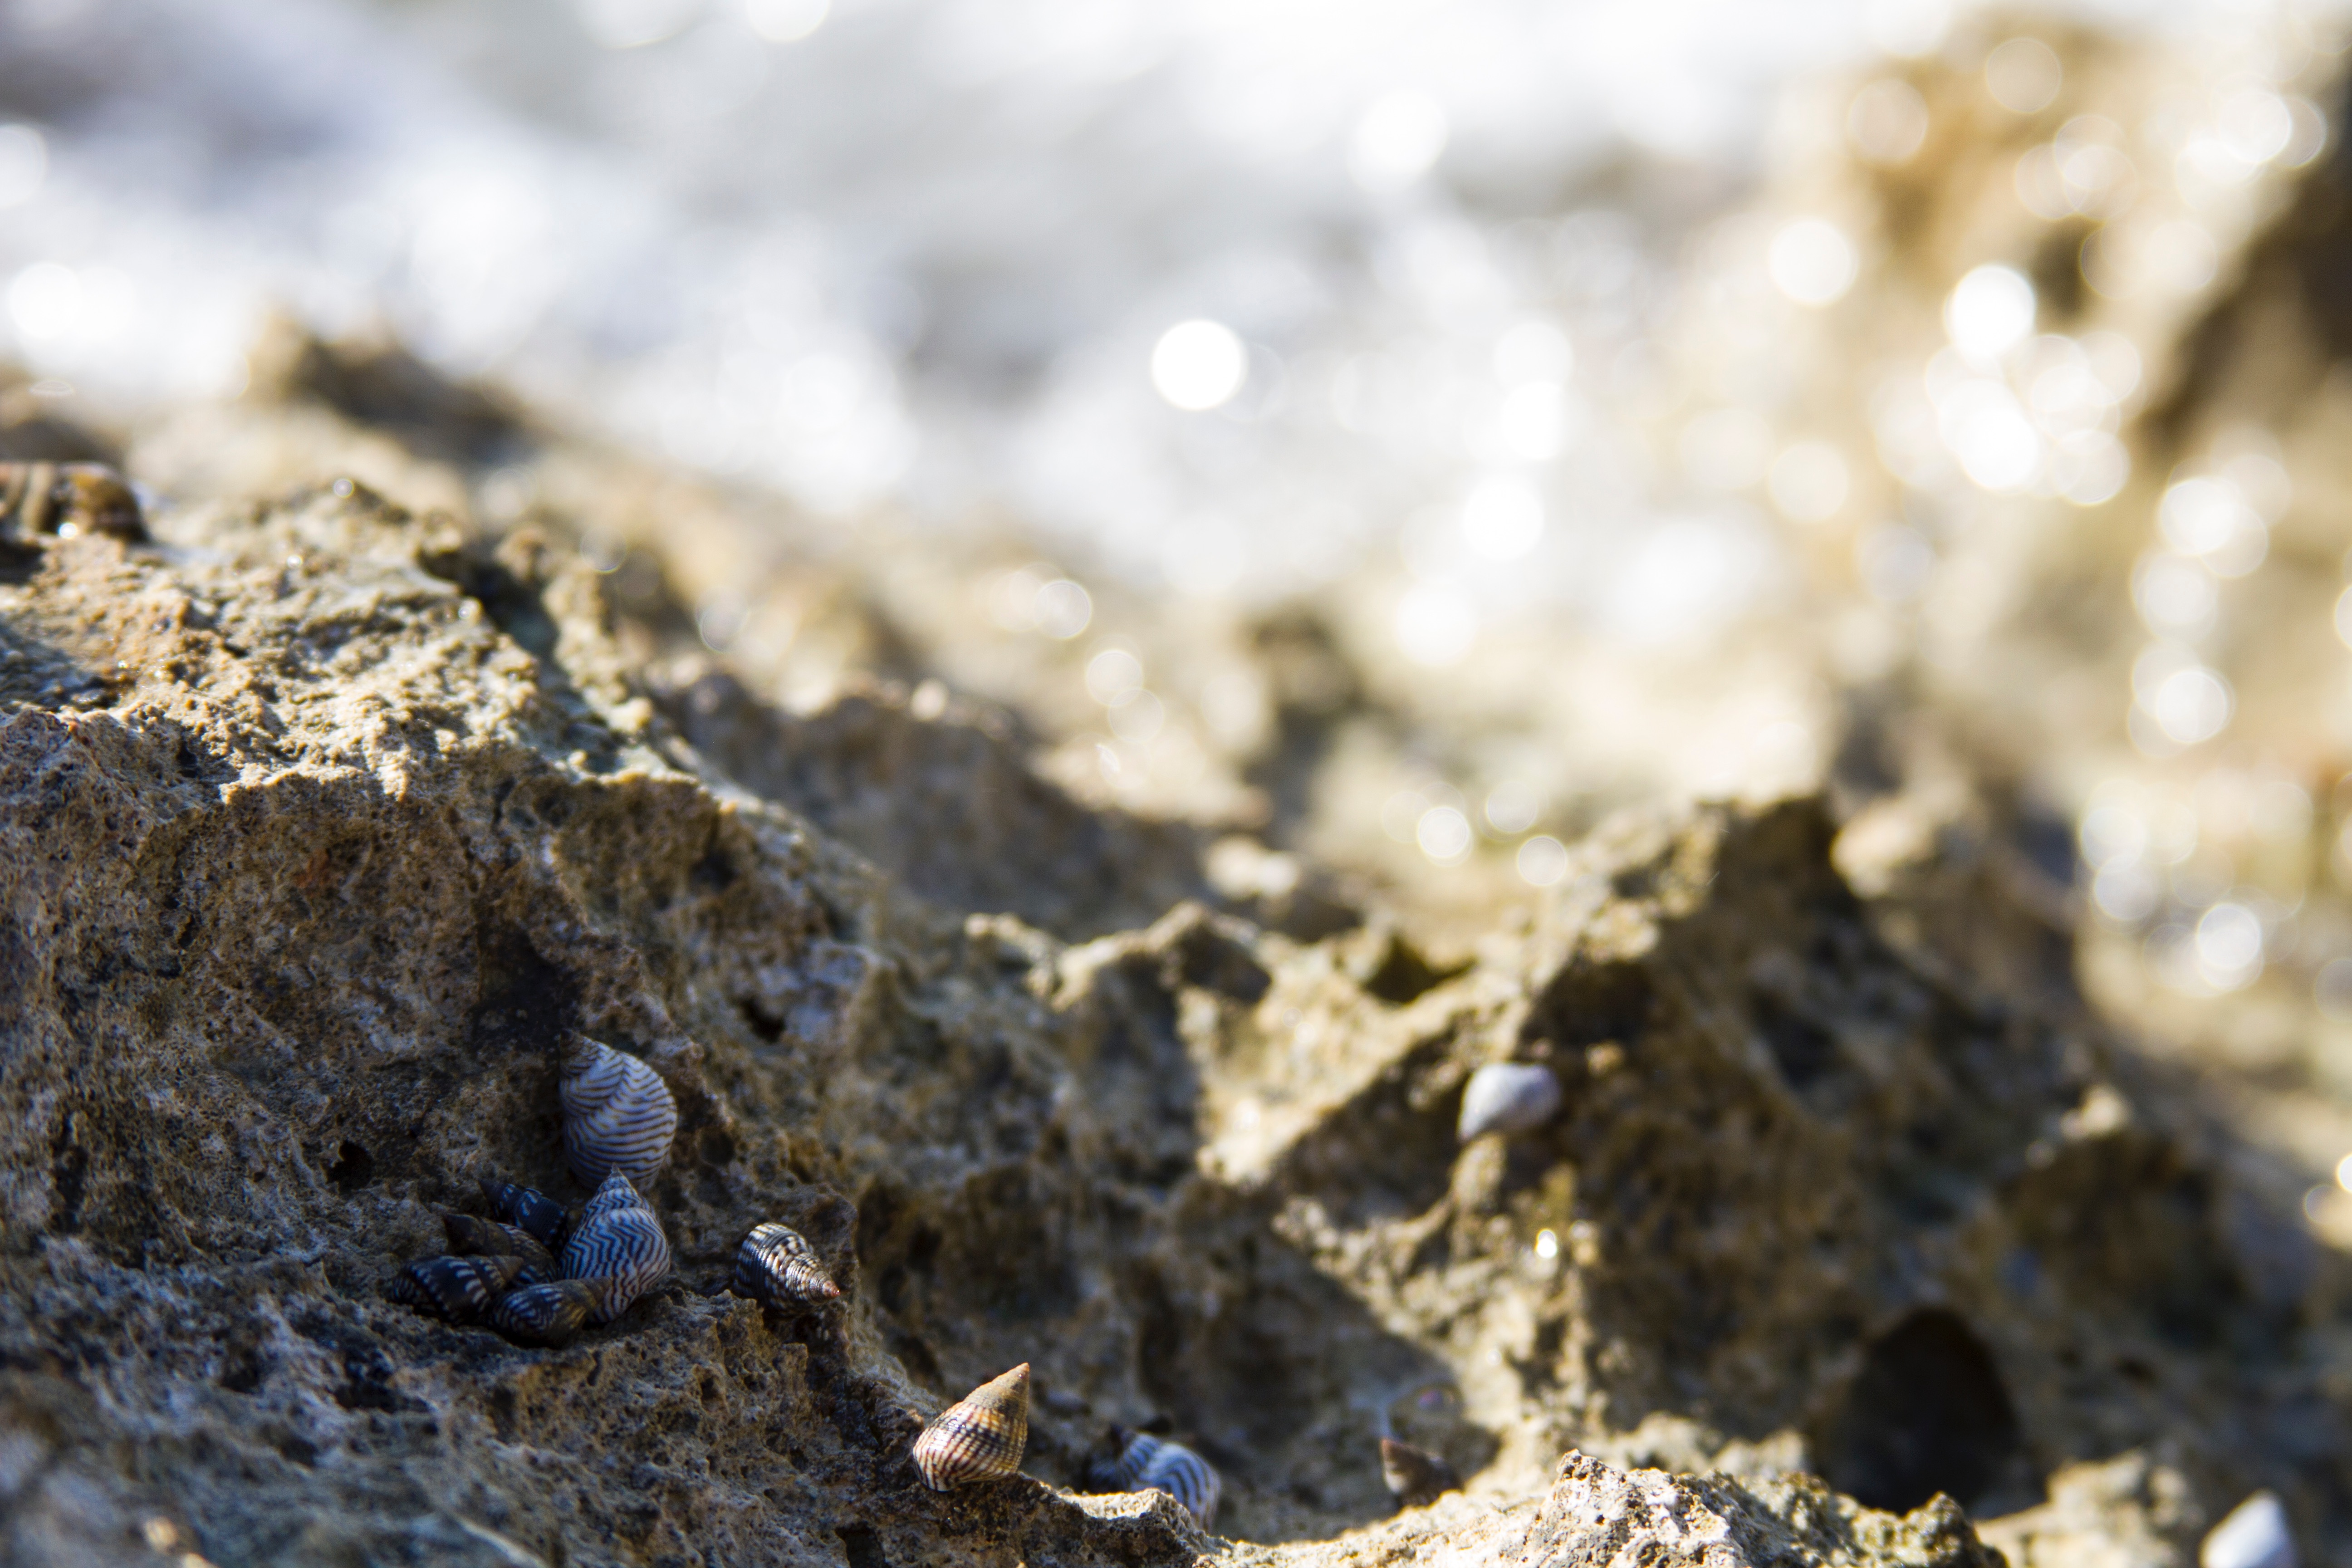
nature, rock, photography, flower, wildlife, soil, fauna, invertebrate, close up, macro photography